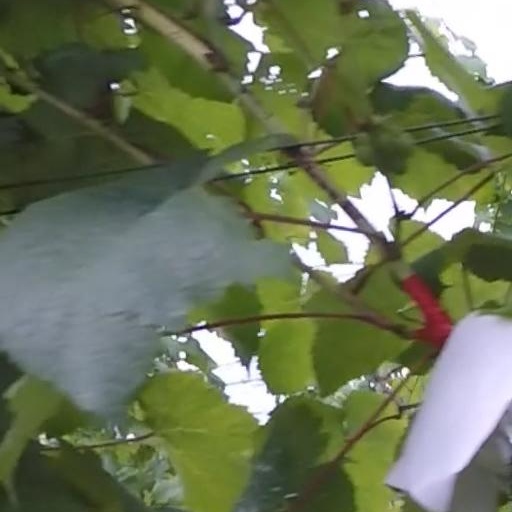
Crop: grape